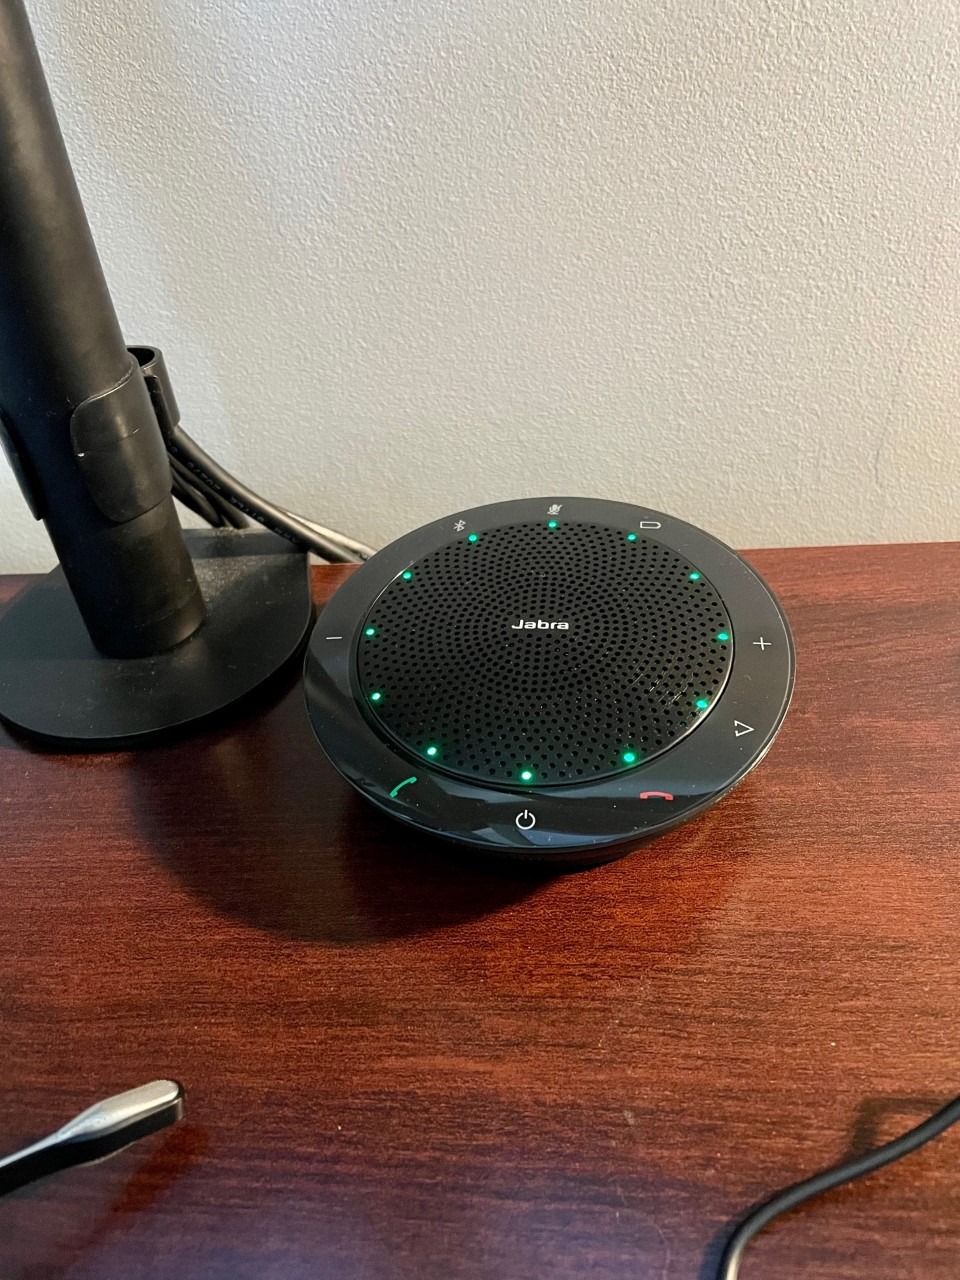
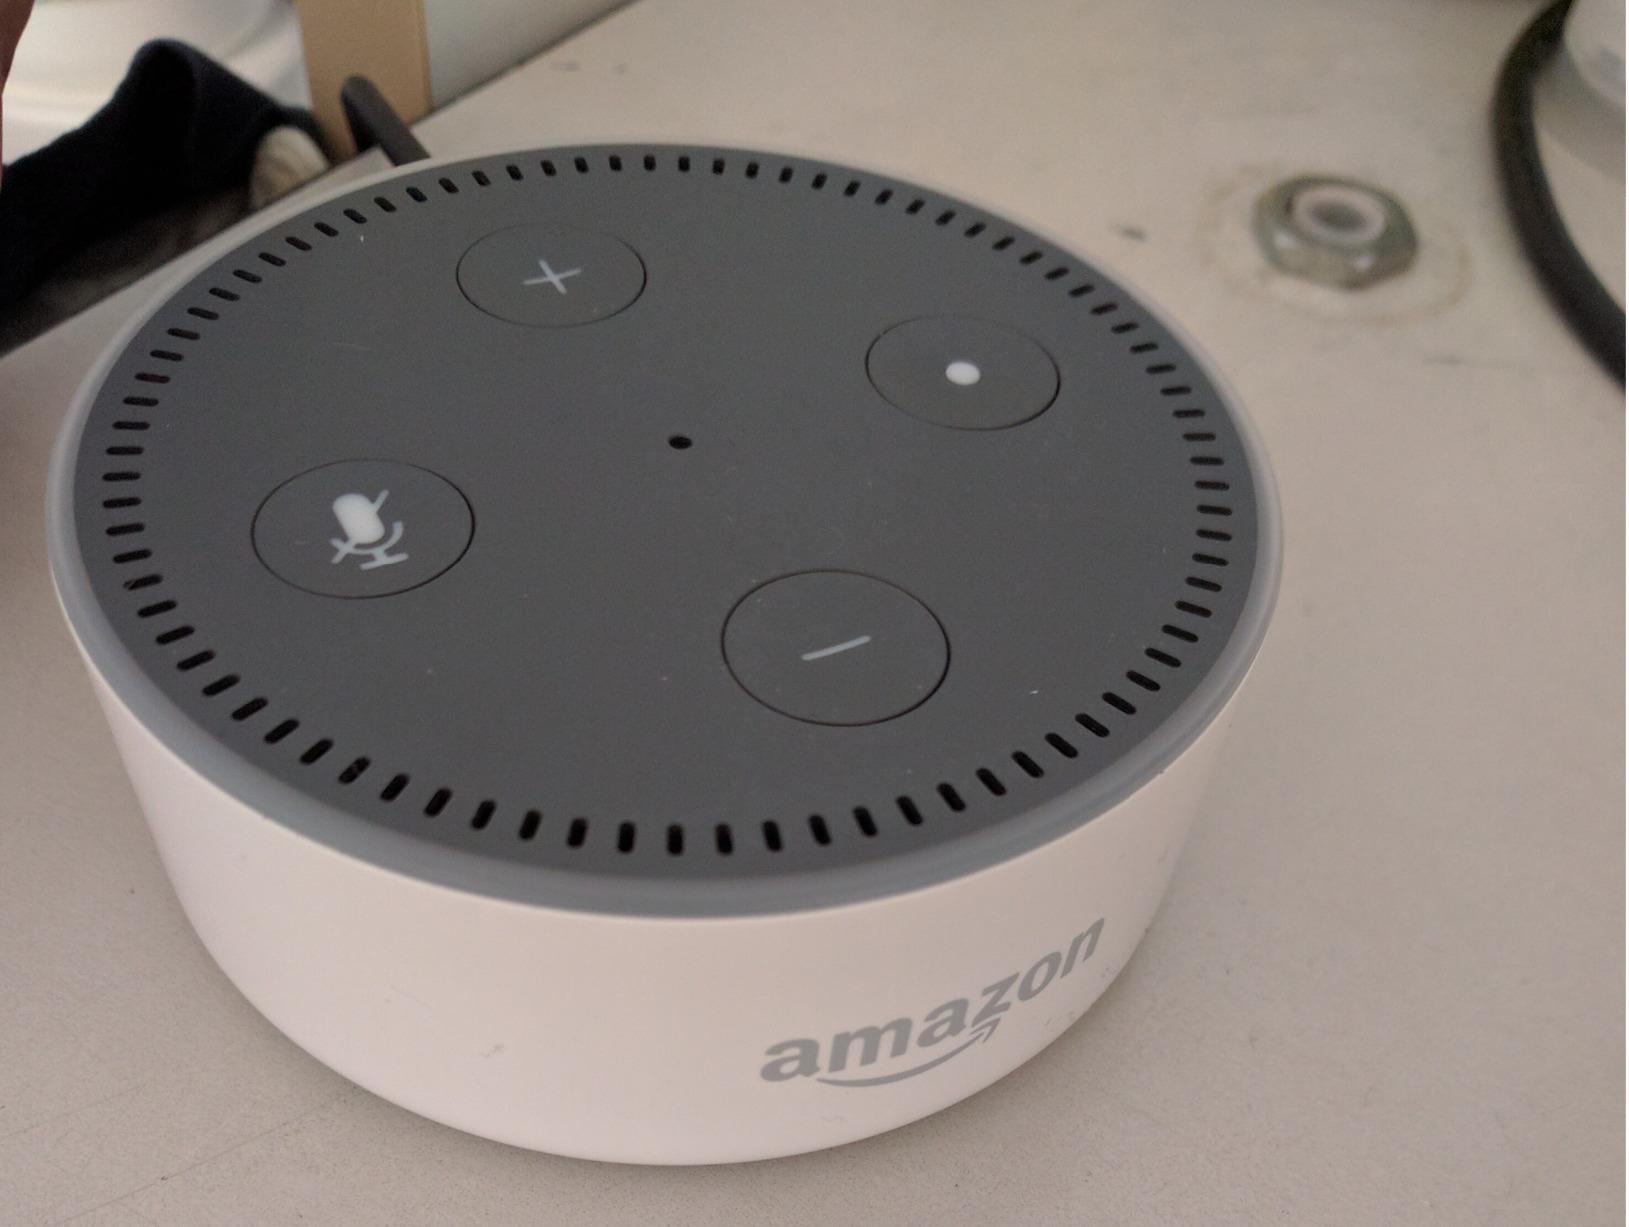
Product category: speaker
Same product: no